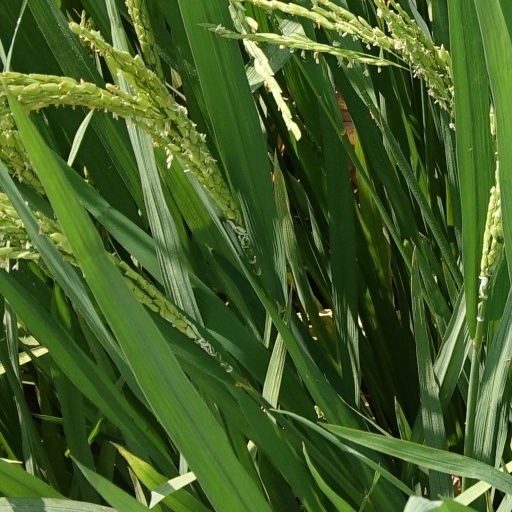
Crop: rice